Southeast Christian Church

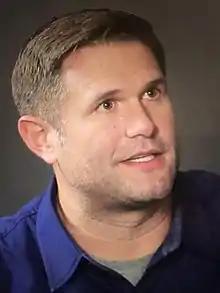

The church was established on July 1, 1962, as 53 members of South Louisville Christian Church, ministered by Olin Hay, started a new church in the Hikes Point area called 'Southeast Christian Church'. Four years later, in 1966, Hay's brother-in-law, Butch Dabney, a founding elder, hired Bob Russell their first senior minister. Russell retired in 2006 after 40 years of service. He was succeeded as senior minister by Dave Stone, the longtime preaching associate at Southeast. John Schnatter once donated an unspecified amount of money for a new sanctuary. The church is commonly known as "Six Flags over Jesus" to local residents, a satirical reference to the large size of the church building.